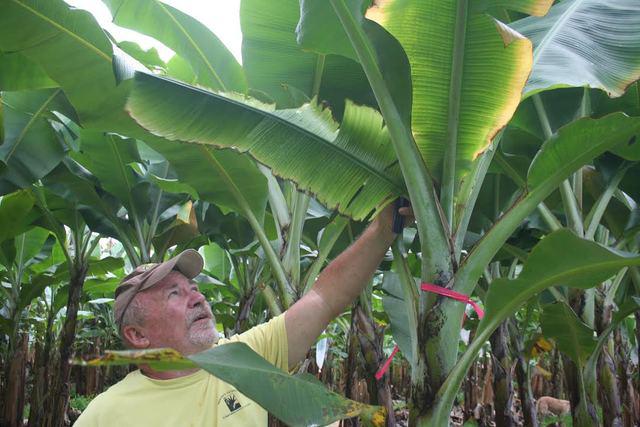
Plant: Banana
Disease: banana bunchy top